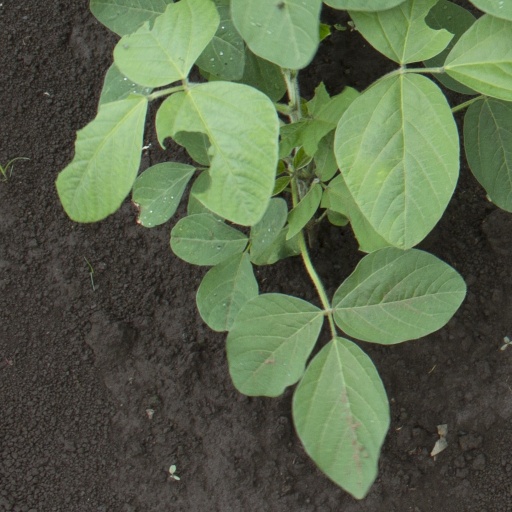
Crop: soybean